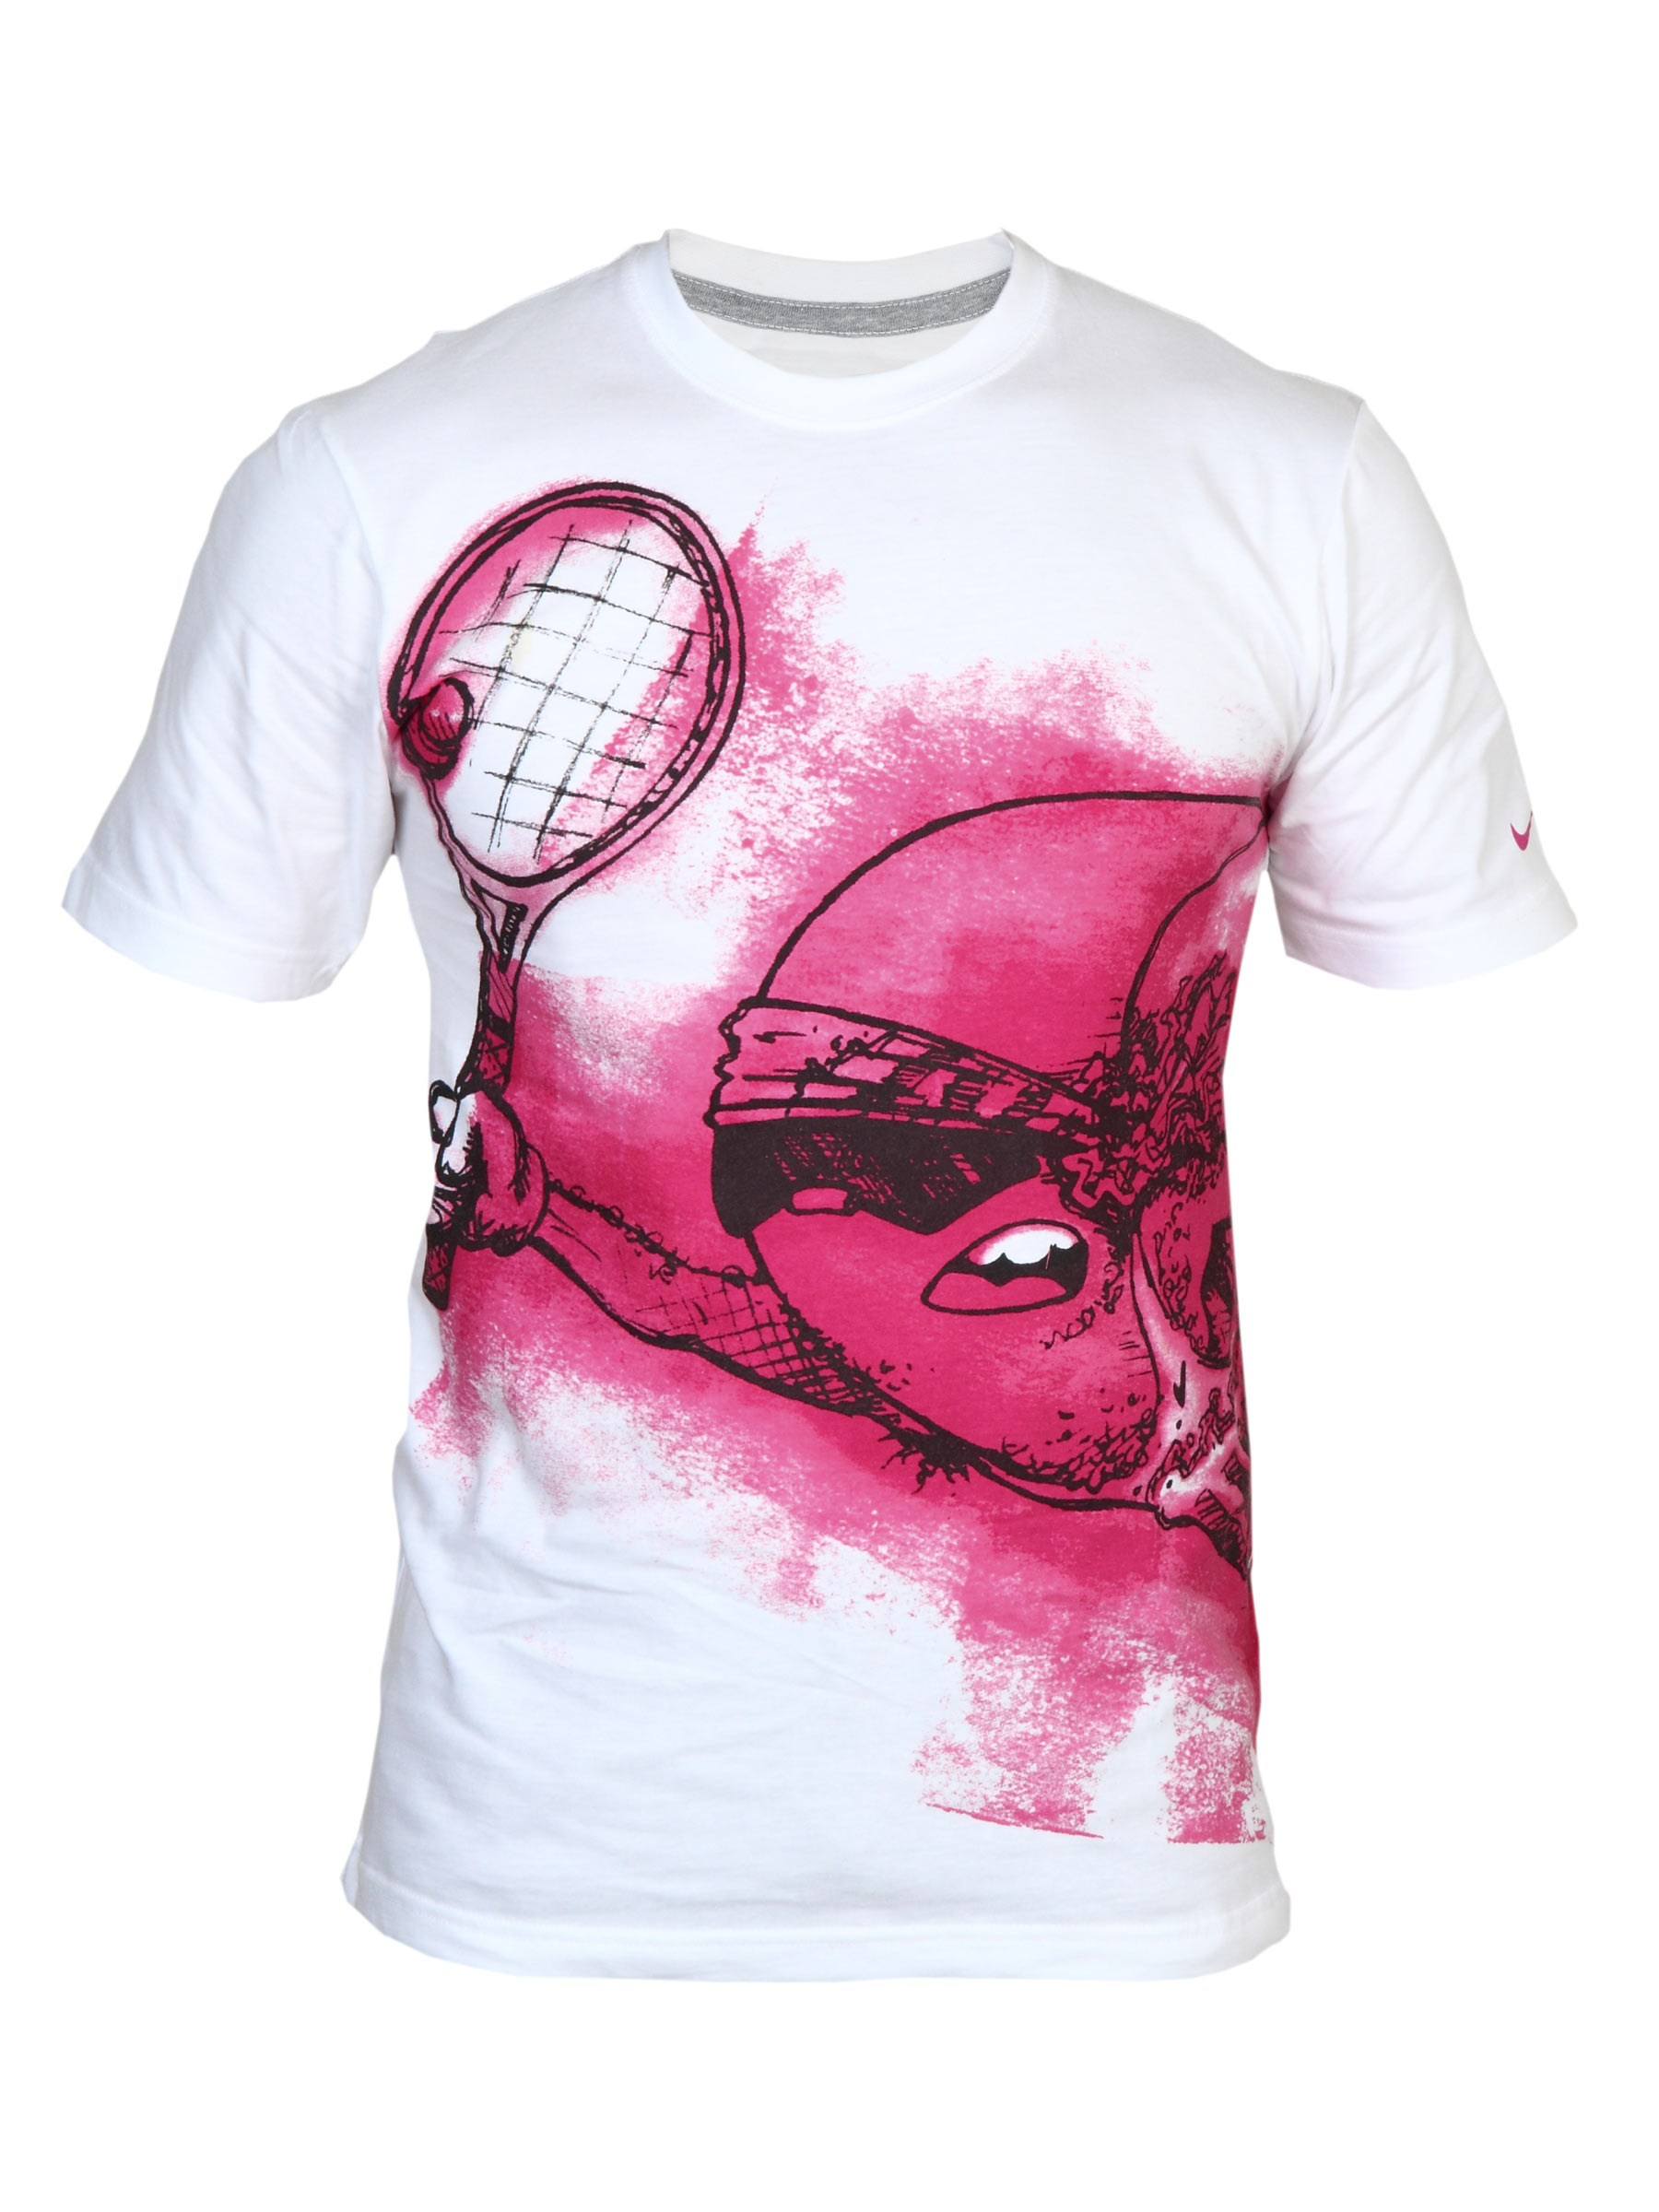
Nike Men's As Tennis Mas T-shirt
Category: Apparel / Topwear / Tshirts
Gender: Men
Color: White
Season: Summer 2011
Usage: Sports